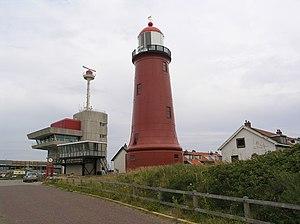
Le phare avant d'IJmuiden est un phare actif situé à IJmuiden sur la commune de Velsen, province de Hollande-Septentrionale aux Pays-Bas. Il forme, avec le feu directionnel du phare arrière d'IJmuiden, le guidage dans l'IJgeul vers le port d'IJmuiden.